Alfonso V of Aragon

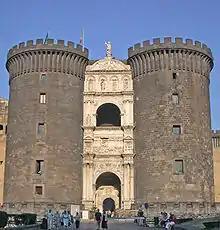
The triumphal arch entrance of Castel Nuovo.

Like many Renaissance rulers, Alfonso V was a patron of the arts. He founded the academy of Naples under Giovanni Pontano, and for his entrance into the city in 1443 had a magnificent triumphal arch added to the main gate of Castel Nuovo. Alfonso V supplied the theme of Renaissance sculptures over the west entrance.